Red Square Nebula

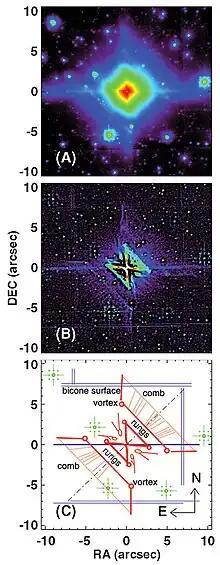

The Red Square Nebula is a celestial object located in the area of the sky occupied by star MWC 922 in the constellation Serpens. The first images of this bipolar nebula, taken using the Palomar Observatory Hale Telescope in California, were released in April 2007. It is notable for its square shape, which according to Sydney University astrophysicist Peter Tuthill, makes it one of the most nearly discrete-symmetrical celestial objects ever imaged.